MV North Head

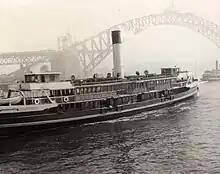
Approaching Circular Quay in her recently enclosed upper decks, 1931

"Barrenjoey" was launched on 8 May 1913 by the daughter of Mr. B. McBride (a director of the Port Jackson Company). The name "Barrenjoey" was taken from the headland at the northern tip of Pittwater. Her sea trials were run on 17 September 1913 from near Long Nose Point to the Sow and Pigs and back. A newspaper report said that she exceeded the speed stipulated in the contract by one knot. Following the trials, guests of the company were entertained at a luncheon held on board with her moored off Cremorne Point. The chairman noted that since the paddle steamer "Narrabeen" (1886), the combined value of new steamers delivered by Mort's Dock for the company was £170,000. In 1901, the fleet comprised five steamers with a combined capacity of 4,300 passengers. Twelve years later with "Barrenjoey"s introduction, there were eight vessels with a combined capacity of 10,500. The new steamer was placed in service on 20 September 1913, at which time the company's capacity was sufficient and "Baragoola" wasn't delivered until 1922.